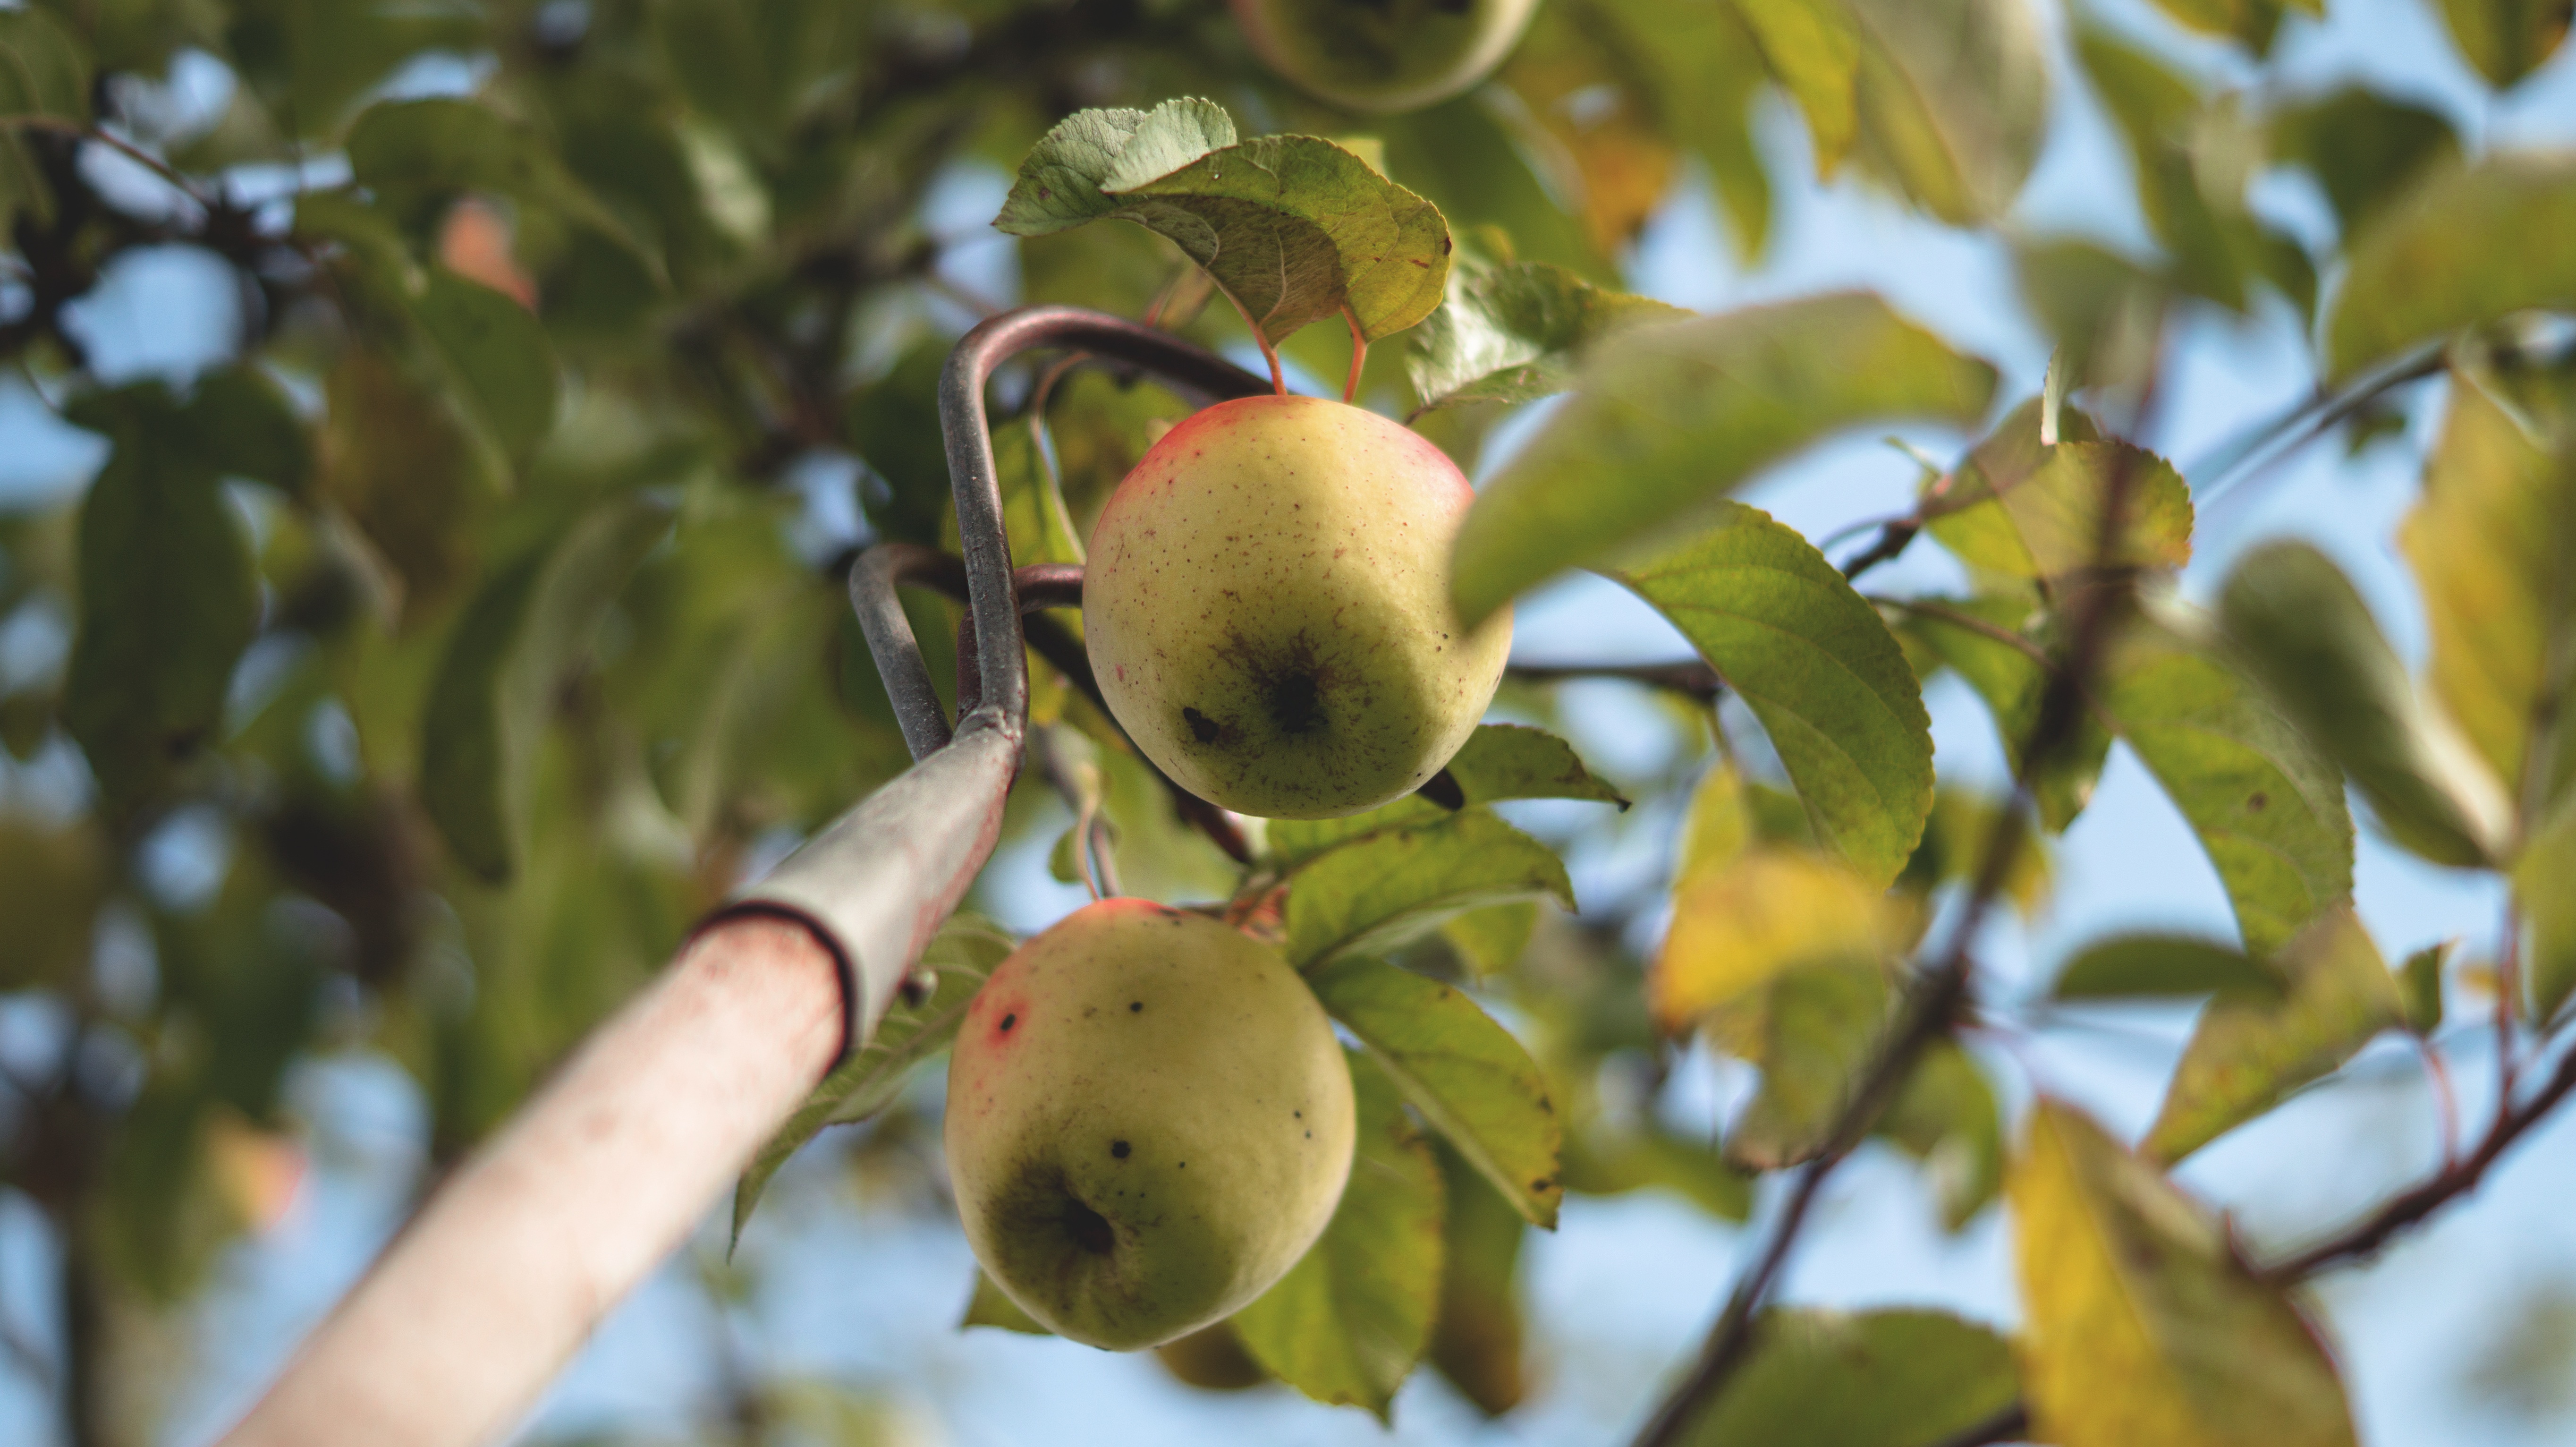
tree, nature, branch, blossom, plant, fruit, sunlight, leaf, flower, food, green, produce, autumn, botany, flora, macro photography, flowering plant, woody plant, land plant